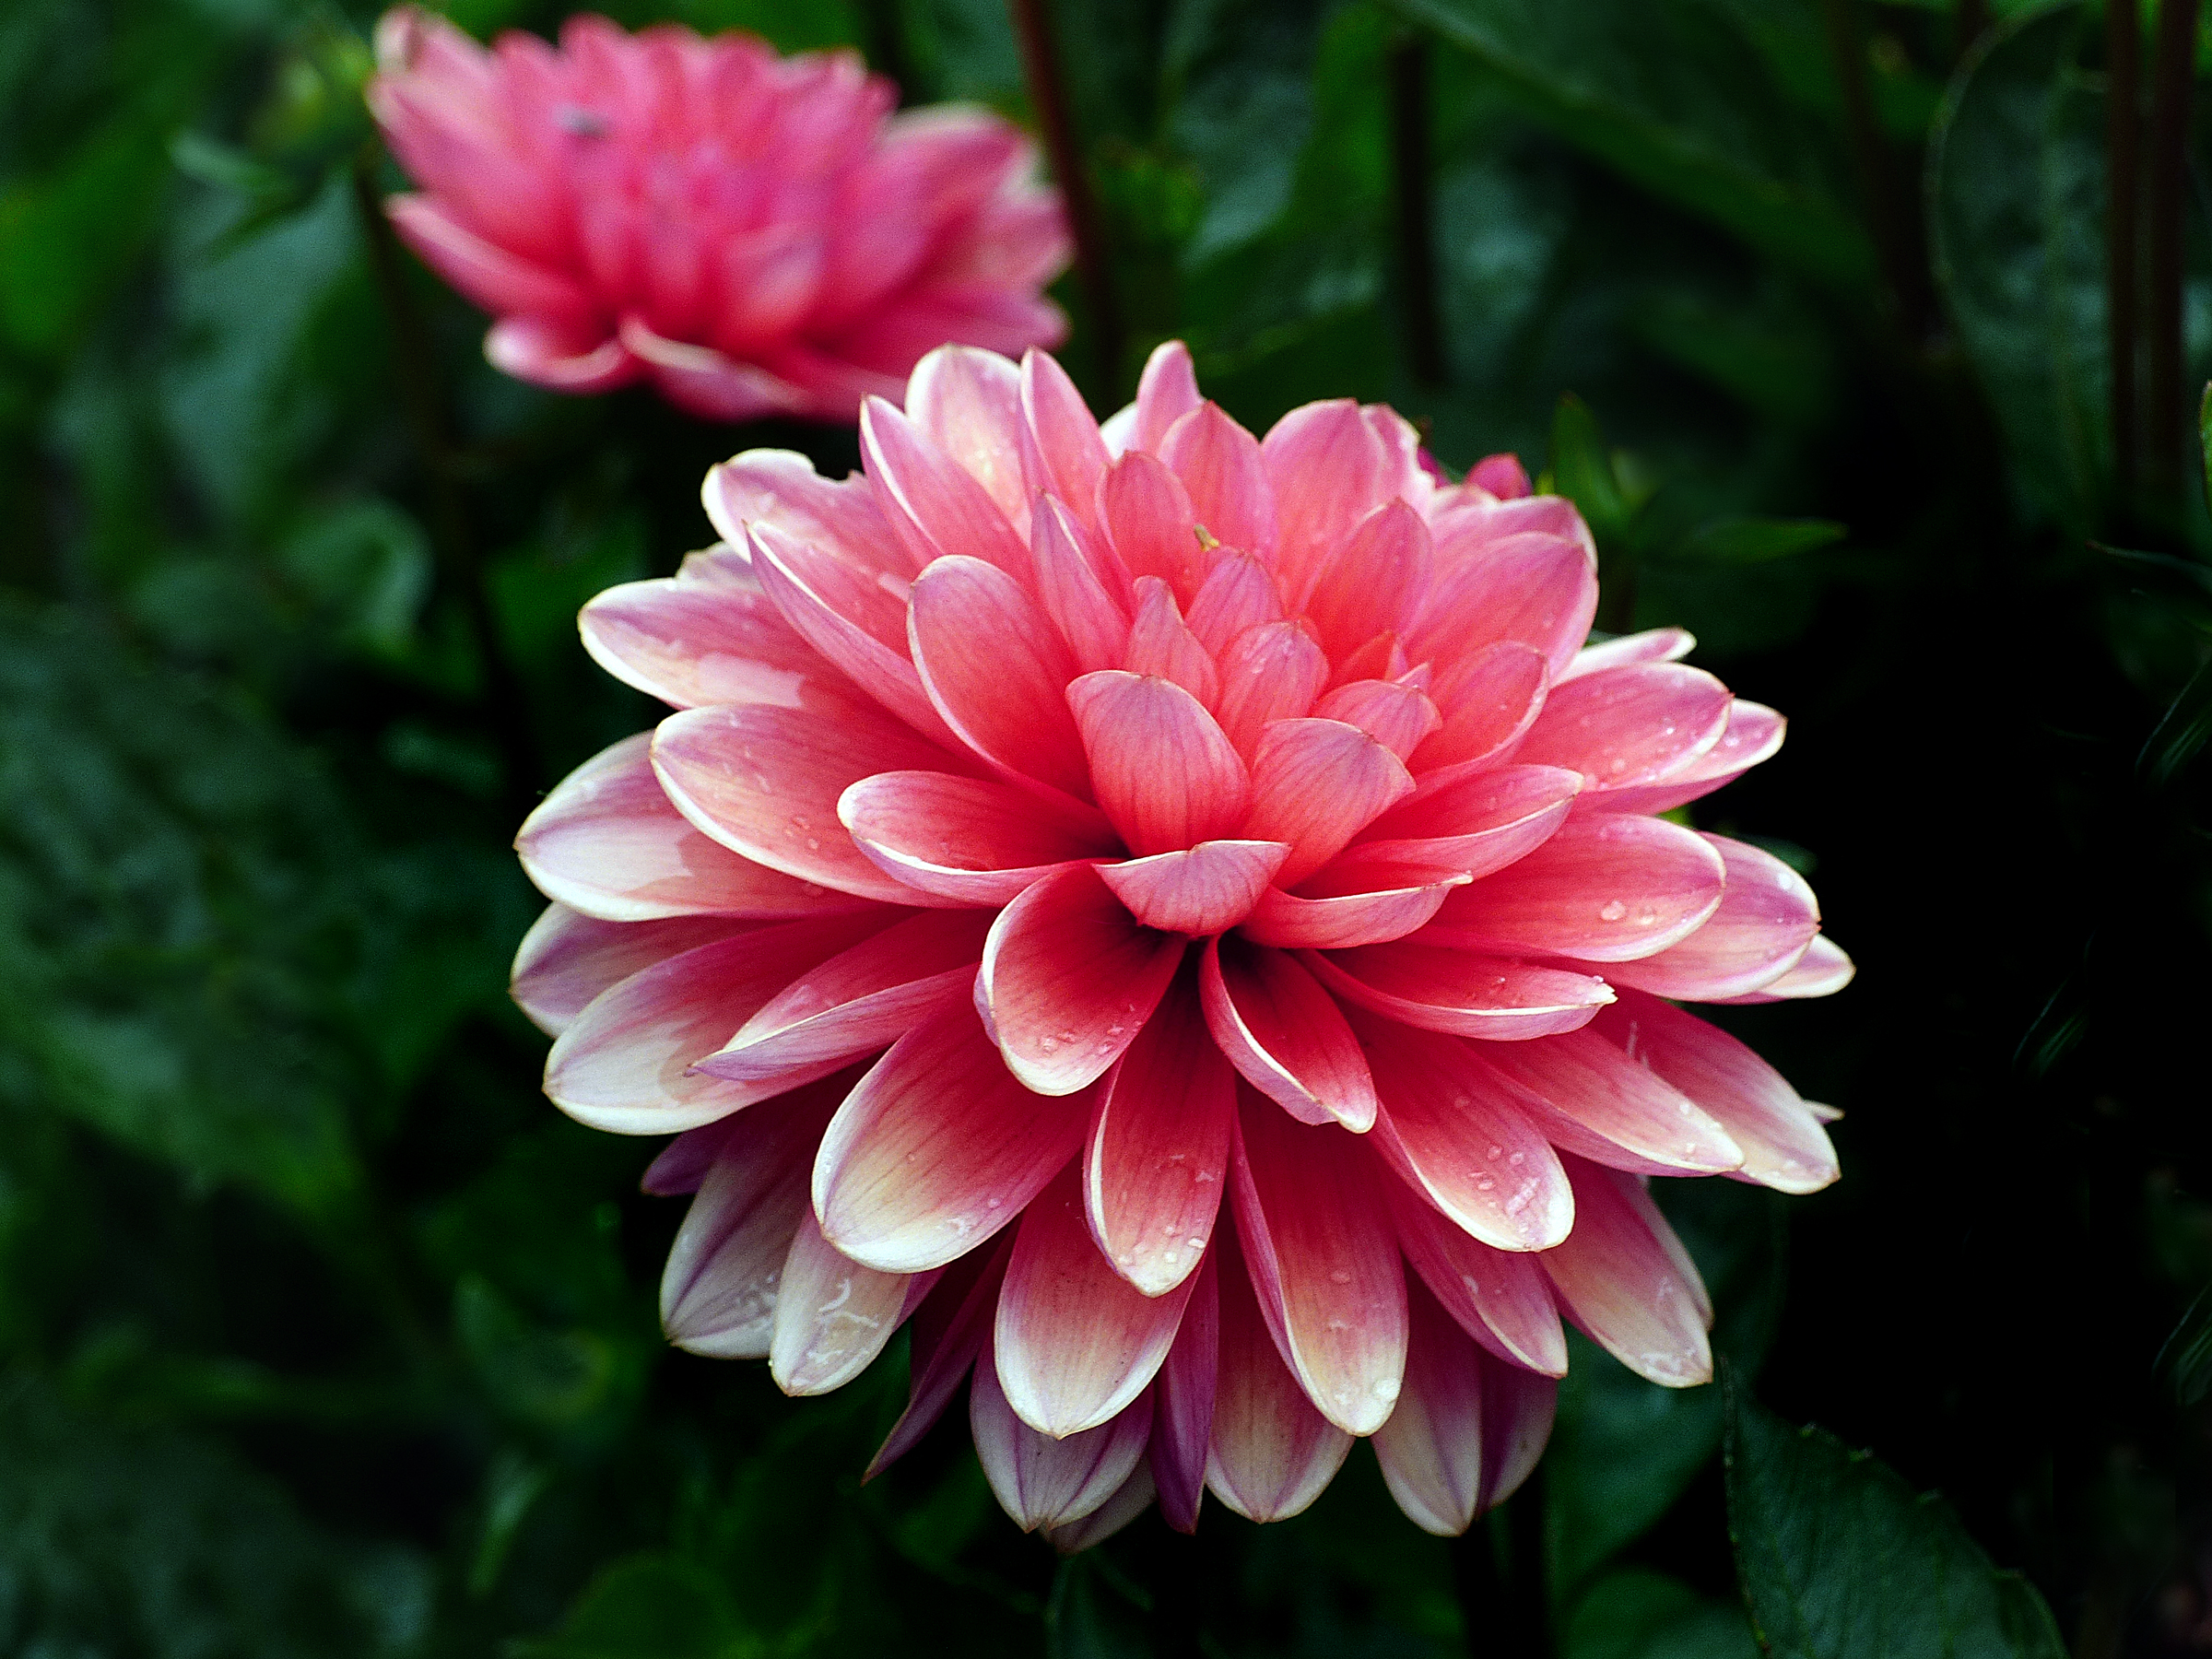
flower, flowering plant, petal, plant, pink, dahlia, botany, chrysanths, daisy family, annual plant, peony, Chinese peony, wildflower, perennial plant, camellia